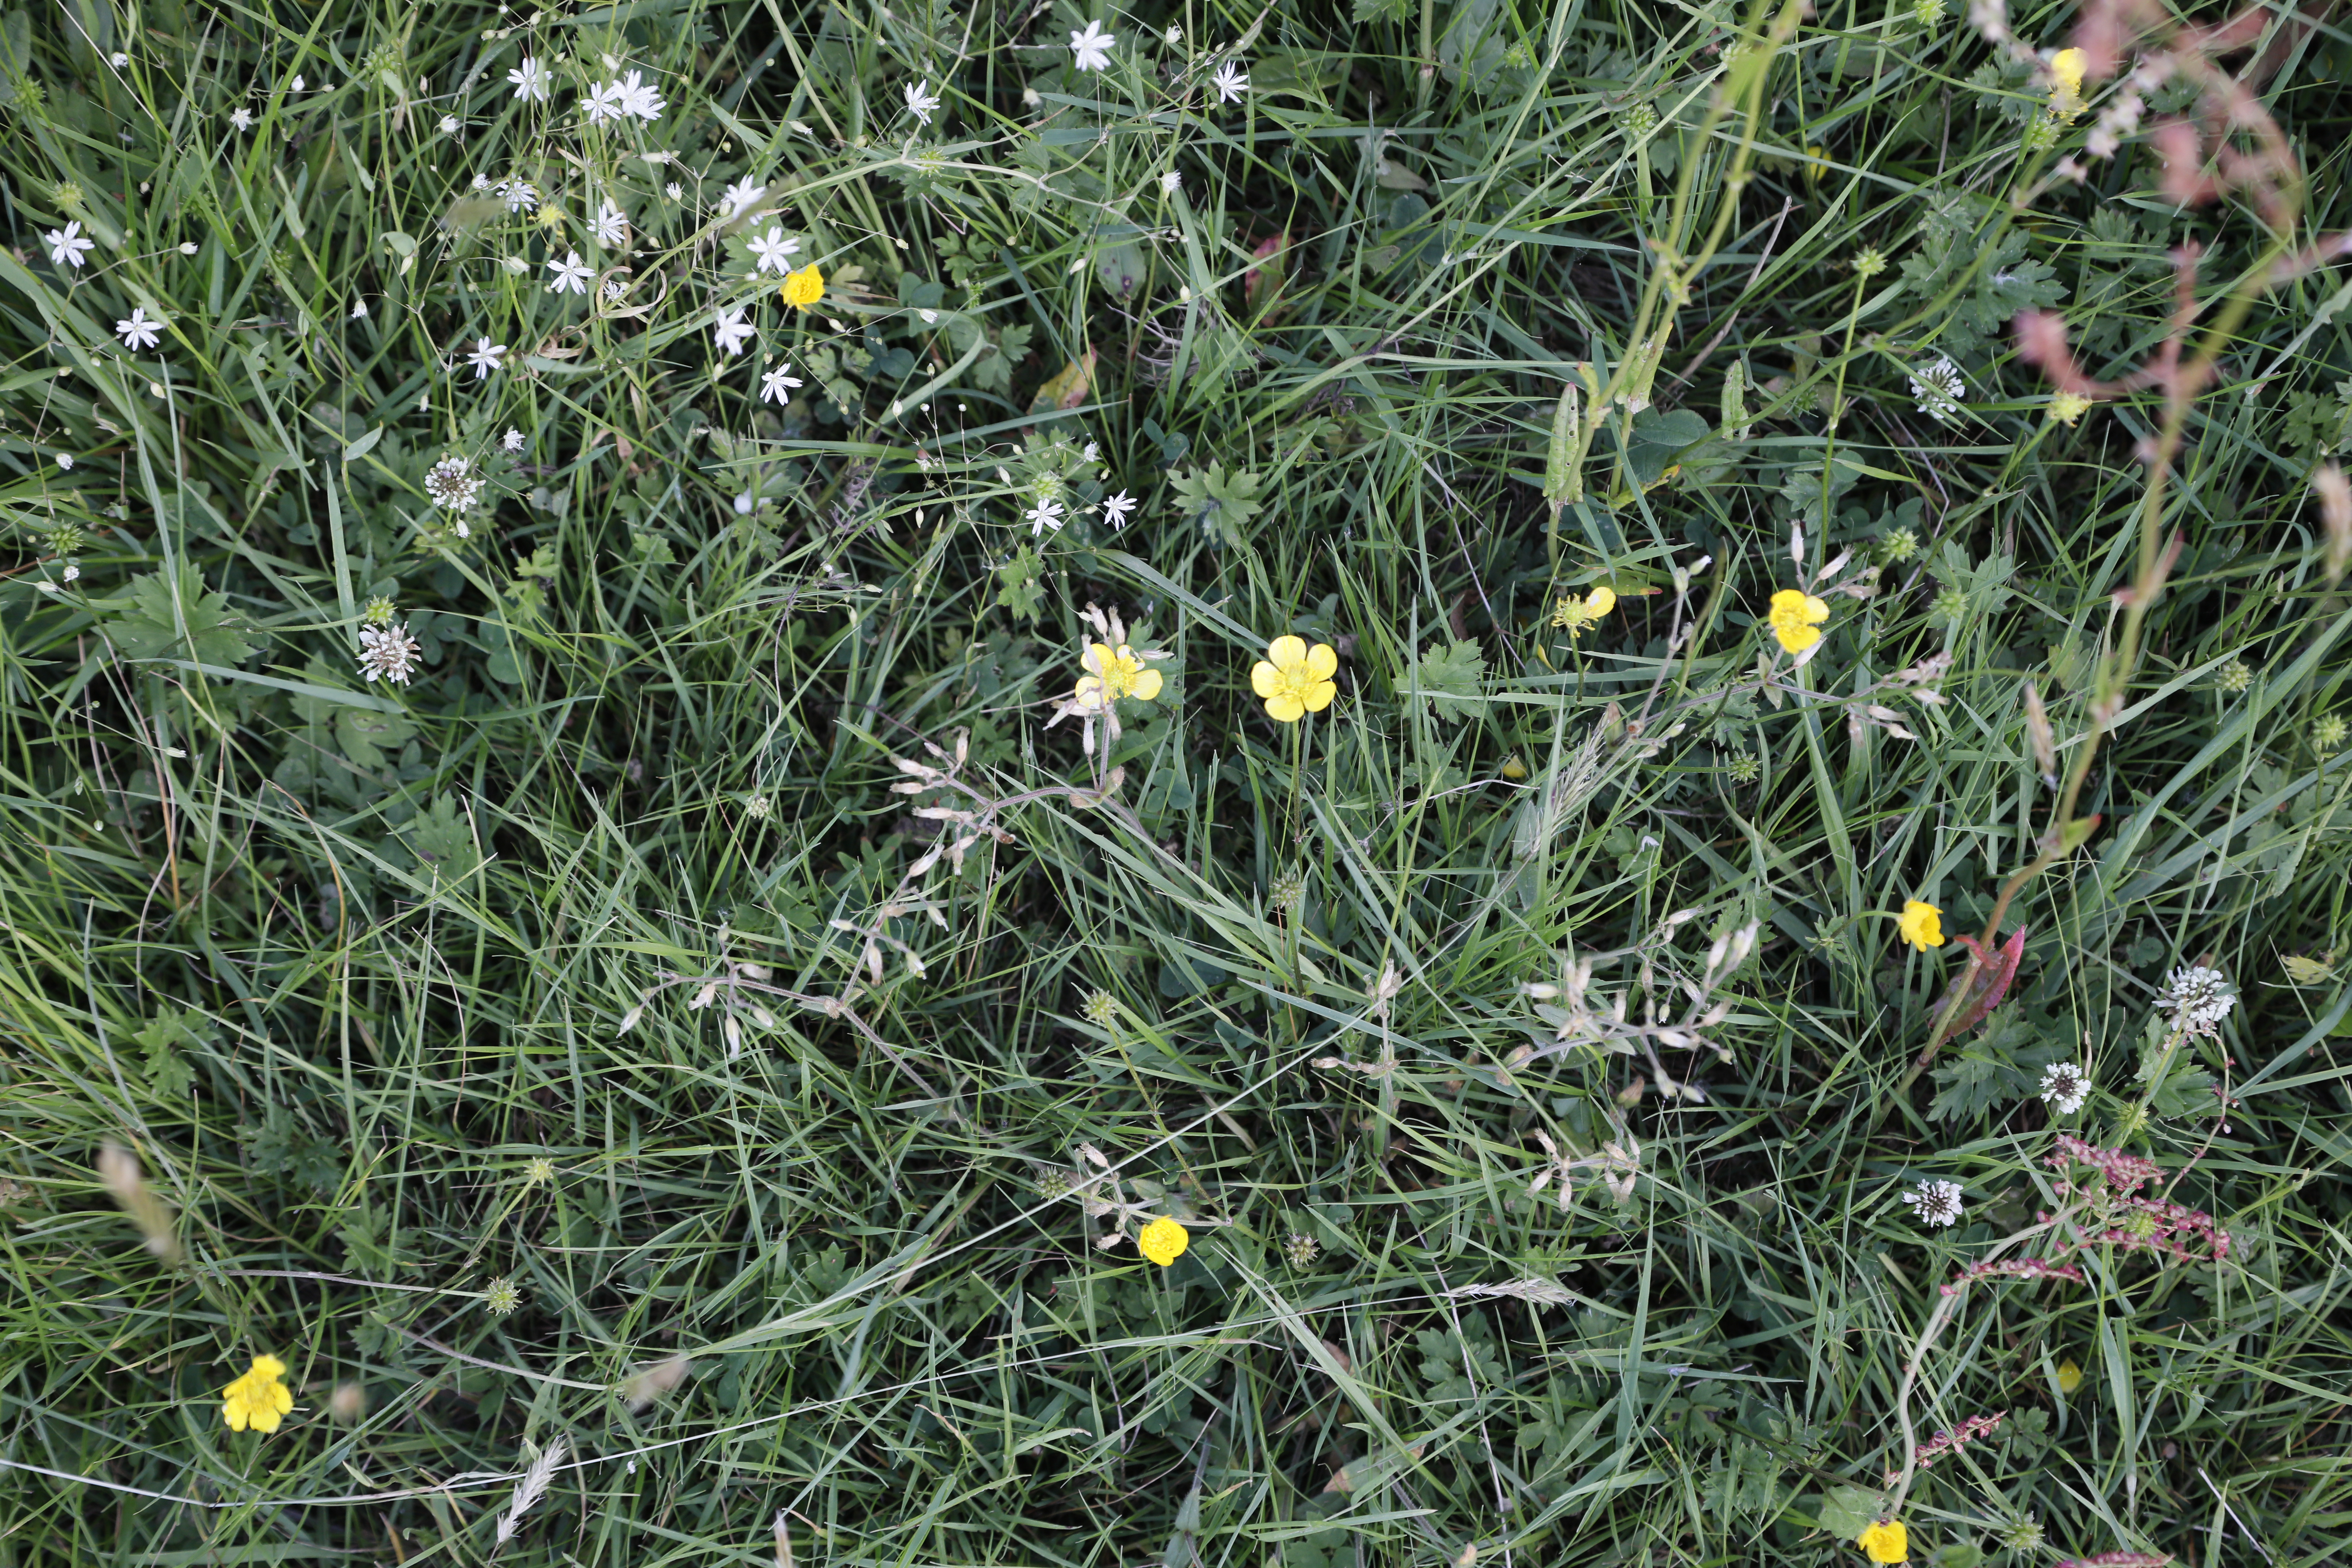
Plant species: Trifolium repens, Buttercup * (aggregate)